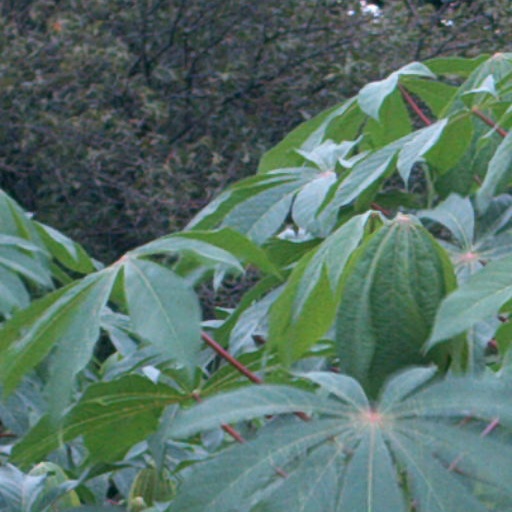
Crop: cassava